Alligator Reef Light

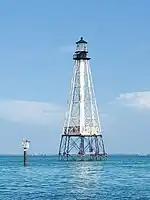
Alligator Reef Light in 2023

The name honors the U.S. Navy schooner "Alligator", part of the U. S. Navy Anti-Piracy Squadron that had recently been established in Key West, which went aground at this location in 1822. The "Alligator" was blown up after removing as much as possible from it to prevent it from being used by pirates. Countless vessels have also sunk here on the reef's jagged coral. This lighthouse cost $185,000 to build at that time. To support the tower, a 2,000 lb (900 kg) hammer was used to drive the iron pilings into the coral.